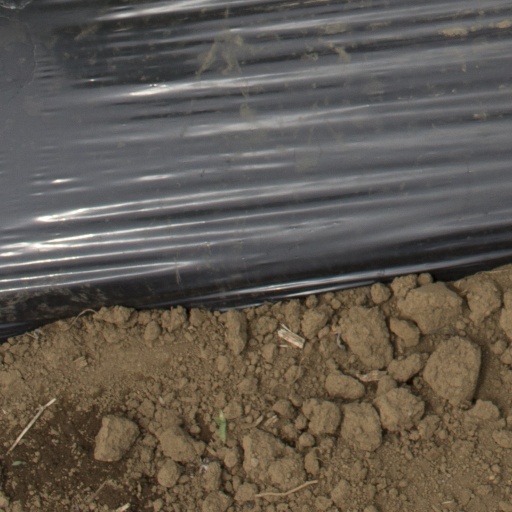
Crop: Jerusalem artichoke